Fort Colville

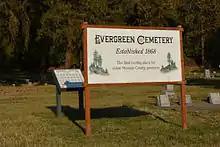
Sign for the Evergreen Cemetery established 1868. Stevens County, Washington

On November 3, 1865, regular troops G Company, 14th Infantry Regiment of the U.S. Army, returned to man the fort. On February 18, 1867, soldiers of G Company killed Deputy Sheriff Horace P. Stewart as he tried to break up a beating of his business partner, Jack Shaw, at the saloon owned by both men.